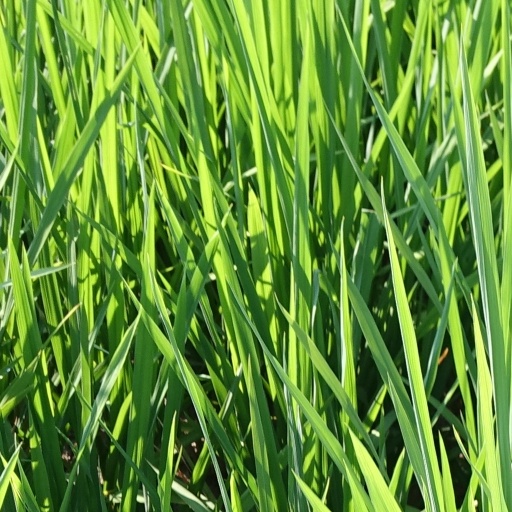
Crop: rice